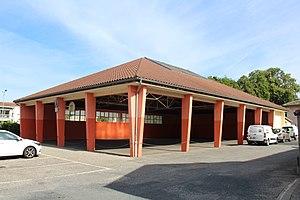
Marché couvert de Pont-de-Veyle.
Pont-de-Veyle est une commune française du département de l'Ain. Les habitants de Pont-de-Veyle s'appellent les Pont-de-Veylois et les Pont-de-Veyloises.